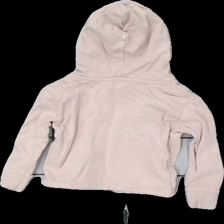
View: back
Type: Hoodie
Category: Children
Brand: Lager 157
Colors: Pink
Material: 100% cotton
Cut: Regular
Season: All
Damage location: top center
Damage 2 location: middle center
Damage 3 location: middle right
Price range: 50-100
Recommended usage: Reuse
Description: rosa hoodie